Elisa Severi

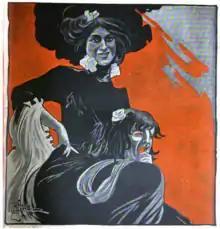
A portrait of Elisa Severi, on the cover of a 1907 magazine.

Elisa Severi started as a stage actress. She joined the Drammatica Compagnia Palladini-Talli in 1894, and headed a company with Oreste Calabresi for the 1905-1906 season, with Mercedes Brignone as one of the company's other actresses. and became a member of Ettore Berti's Compagnia Stabile Romana in 1912. A reviewer of her stage work called her "una splendida creatura vibrante di passione sentida" (a splendid creature vibrating with sentimental passion).